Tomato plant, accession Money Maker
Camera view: vertical (180 deg); turntable rotation: 240 degrees
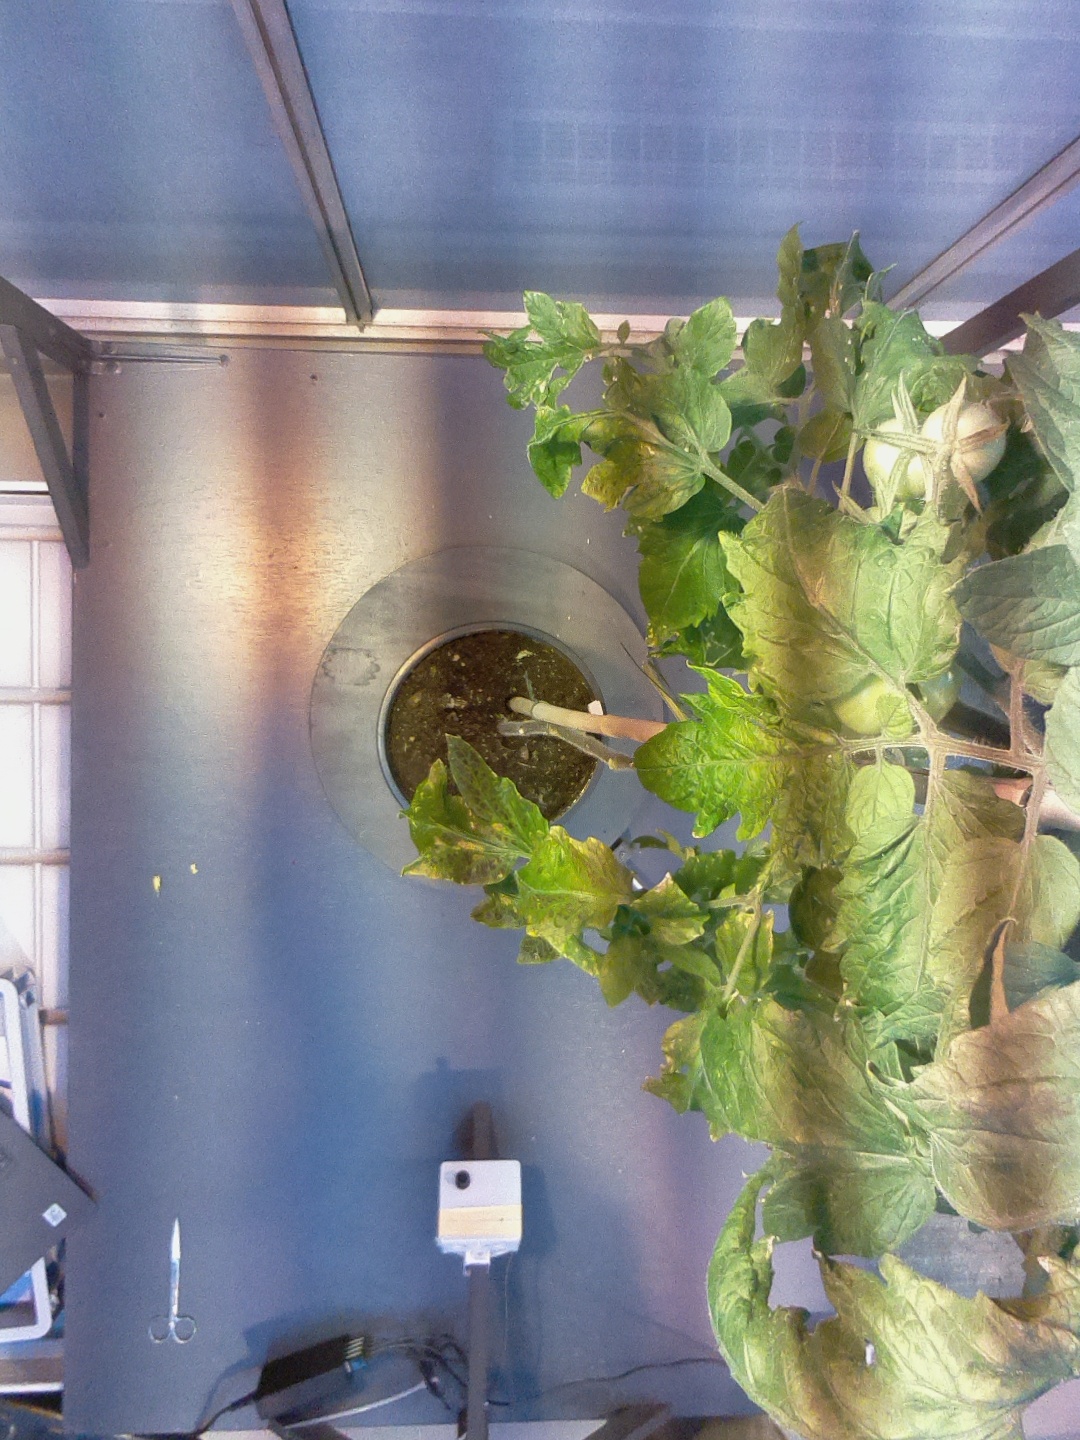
BBCH growth stage 73: 30%-40% of final fruit size